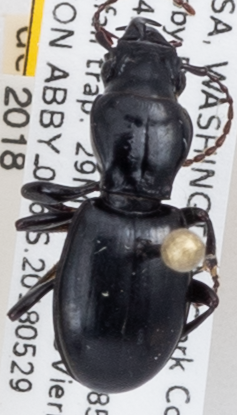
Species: Promecognathus crassus
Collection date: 2018-05-29
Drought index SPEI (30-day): -2.09
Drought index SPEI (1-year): -0.256
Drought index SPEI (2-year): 0.71